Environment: real
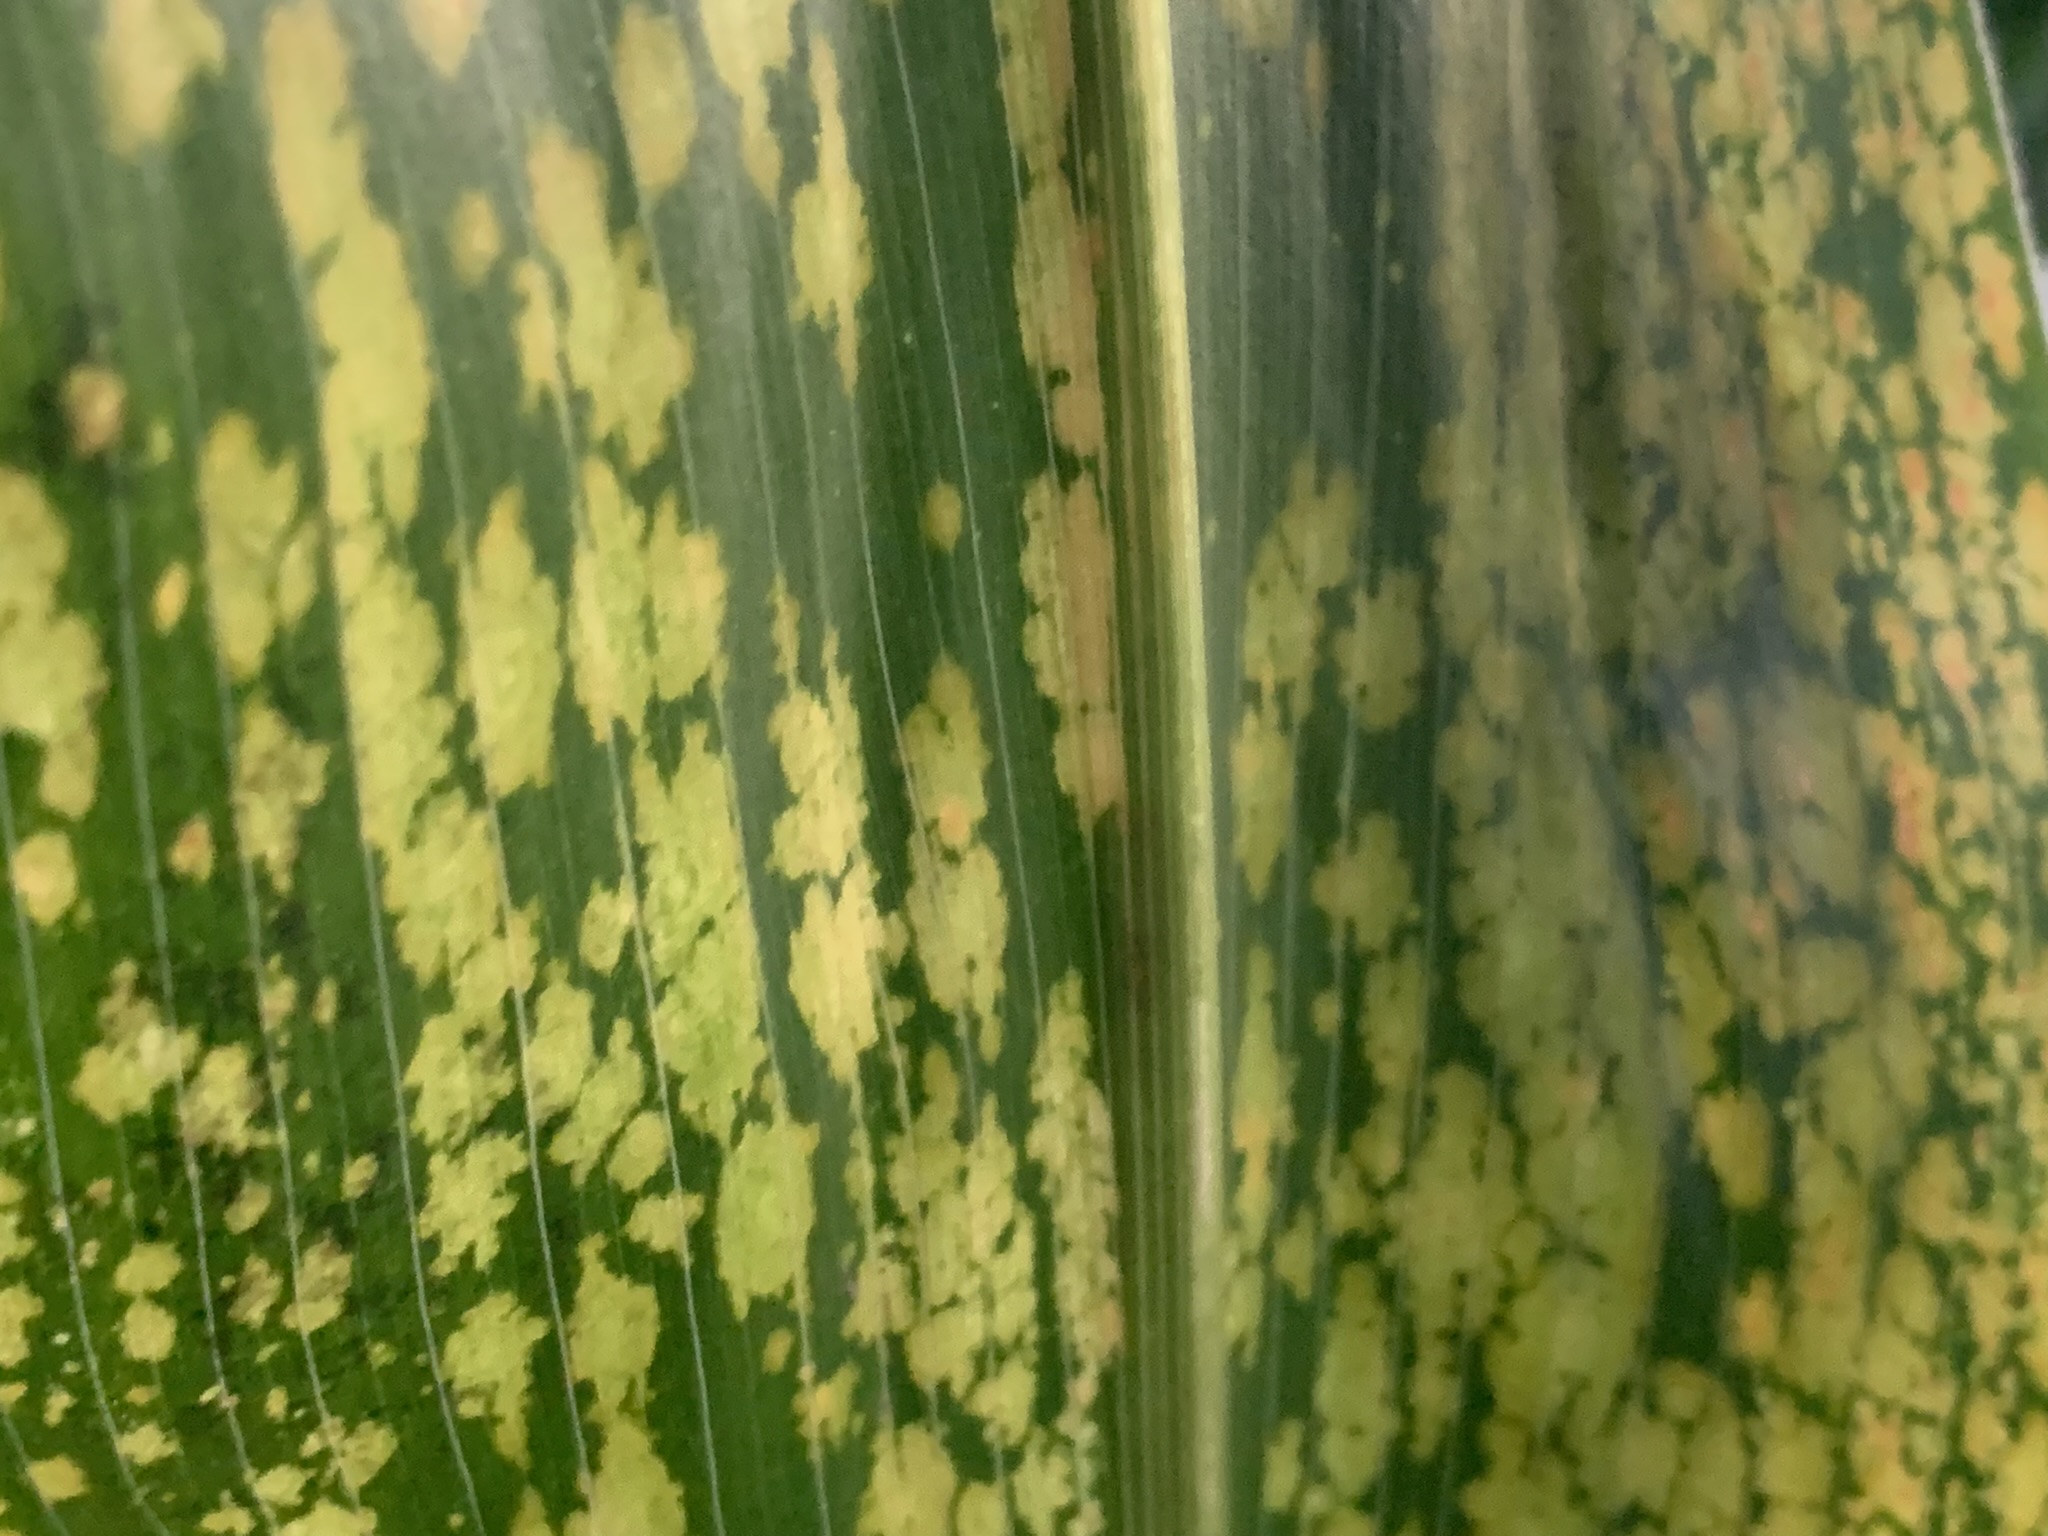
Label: lethal_necrosis